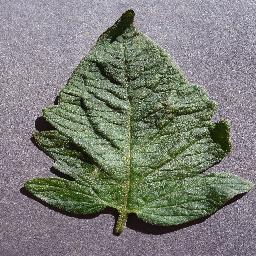
Label: Tomato___healthy